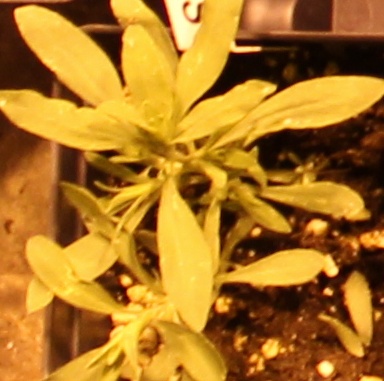
Label: Kochia